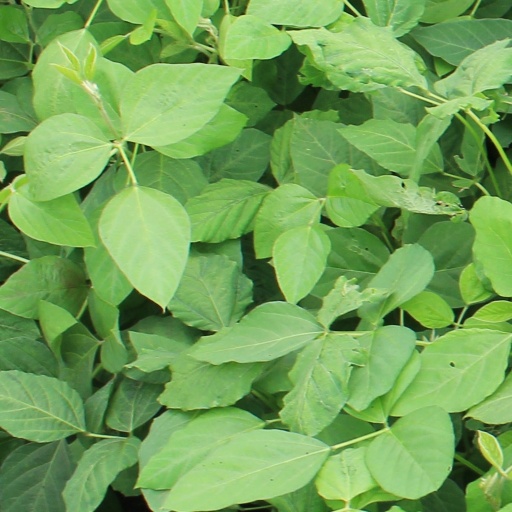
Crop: soybean